José Mercé

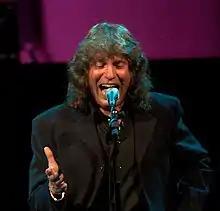
José Mercé

José Mercé (born José Soto Soto in 1955 in Jerez de la Frontera) is a Spanish flamenco singer. As a 12-year-old he performed at flamenco festivals. Later he moved to Madrid where he recorded his first album in 1968.